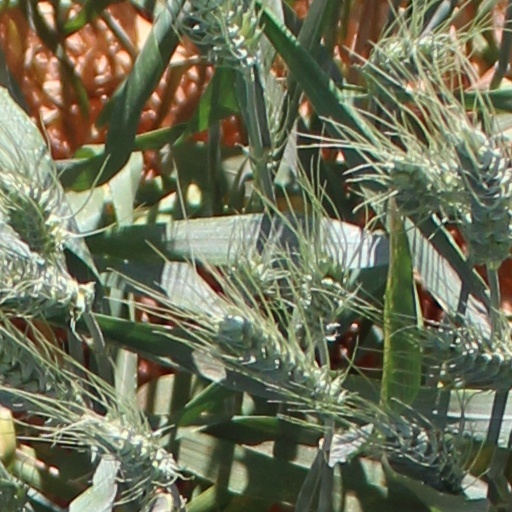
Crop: wheat